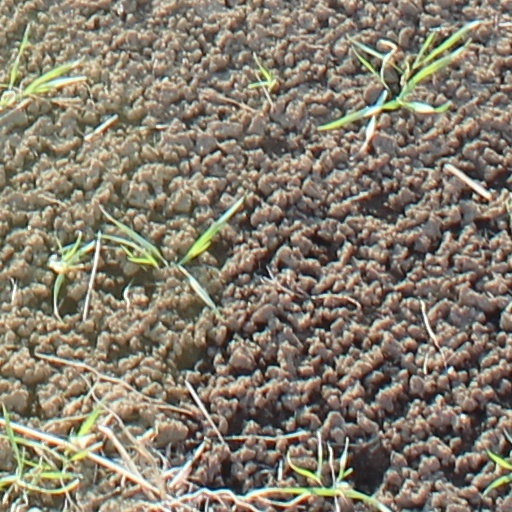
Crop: wheat